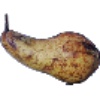
Label: Pear Abate 1